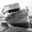
Label: ship